Feast of All Saints of Russia

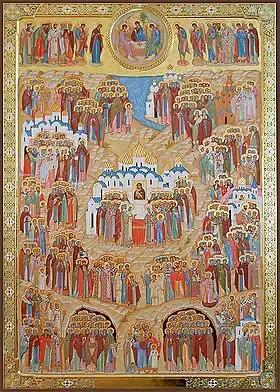
Modern icon of All Saints of Russia

The Feast of All Saints of Russia, also known as The Feast Day of All Russian Saints Resplendent in the Russian land (Church Slavonic: Собо́ръ всѣ́хъ ст҃ы́хъ, въ землѝ рѡссі́йстѣй просїѧ́вшихъ), is a day of remembrance celebrated in the Russian Orthodox Church on the second Sunday after Pentecost. It is dedicated to all Russian Orthodox saints: those who are canonized, and those whose deeds are unknown.